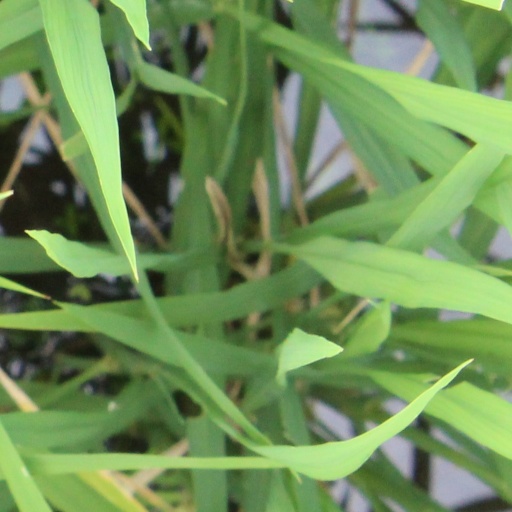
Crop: rice